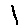
Label: 1